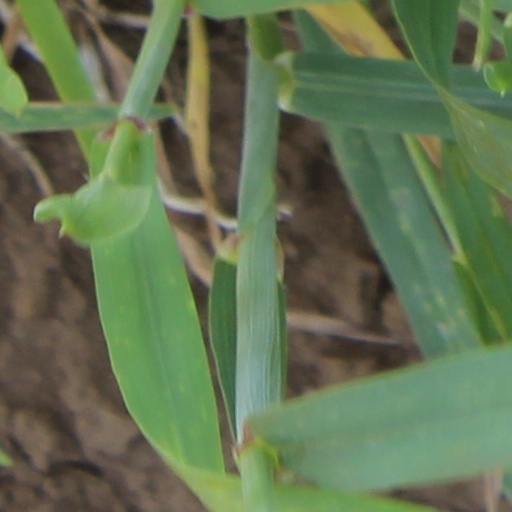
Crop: wheat